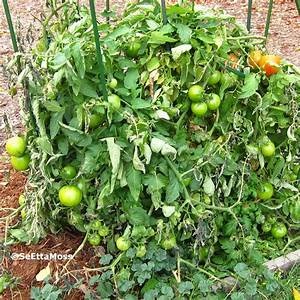
Label: tomato